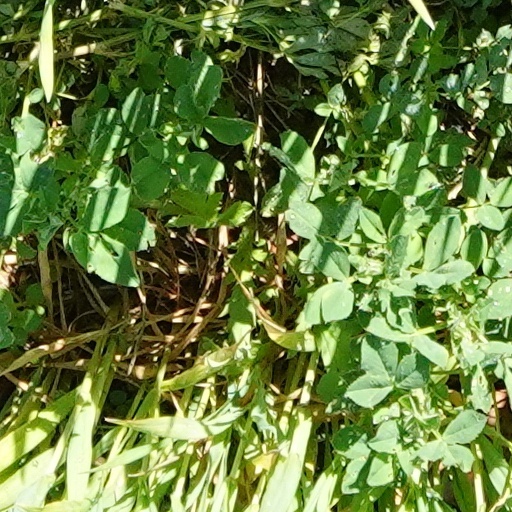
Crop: wheat